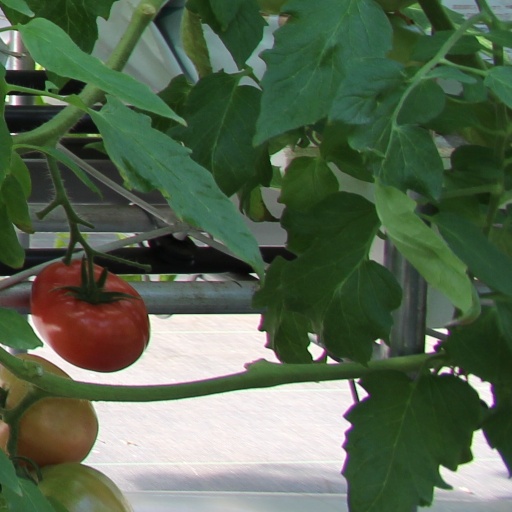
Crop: tomato